October 2008 Central America floods

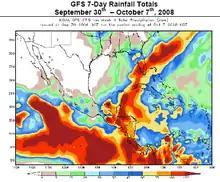
Rainfall forecast for first week of October 2008 for Central America; darker shades of red indicate the threat for heavy rainfall

In early October, heavy rainfall began affecting Nicaragua, causing mudslides and flooding. The tropical depression added to weeks of heavy rainfall that killed 16 people, many caused by people attempting to cross swollen rivers. Toward the end of October 2008, Lake Managua overflowed, causing flooding in the capital city of Managua. Across the country, 2,273 people evacuated to storm shelters after the floods damaged or destroyed 1,333 houses. Transportation was disrupted when the floods wrecked four bridges and of highways. Classes were canceled in León and Chinandega departments. The crops in the latter department were almost entirely destroyed.